Jim Holm

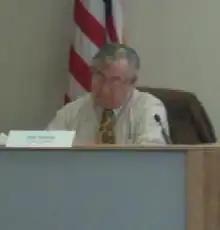
Jim Holm

Born in Glendale, California, Holm settled in Fairbanks, Alaska in 1946 and graduated from Lathrop High School in Fairbanks in 1963. He went to University of Alaska Fairbanks. He was the owner of Holm Town Nursery. From 1999 to 2003, he served on the Fairbanks North Star Borough, Alaska Assembly. He then served in the Alaska House of Representatives from 2003 to 2007 and was a Republican.